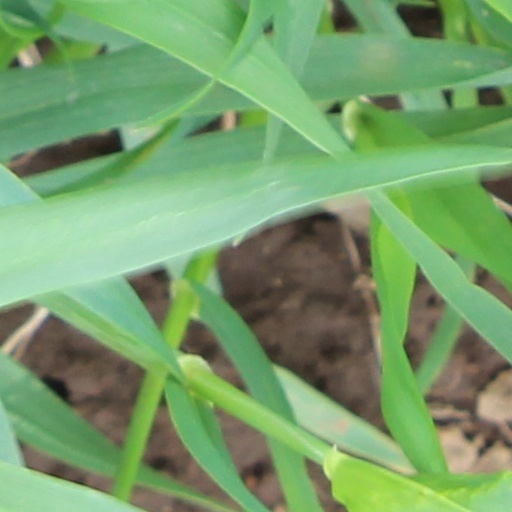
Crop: wheat